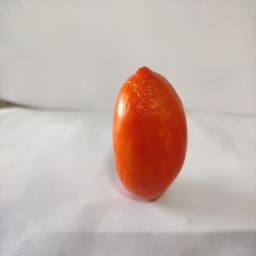
Crop: Tomato
Quality: Old